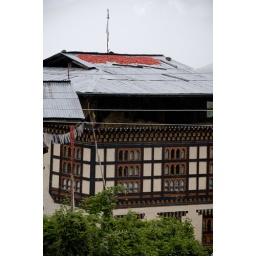
Chillies drying on the roof (of every house in the land!)